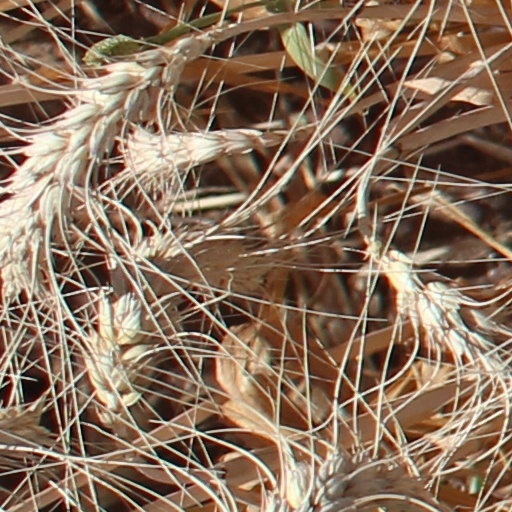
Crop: wheat